Pacific War

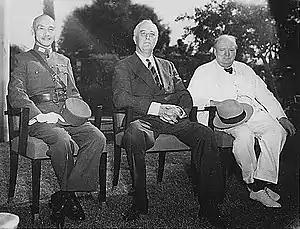
The Allied leaders of the Asian and Pacific Theaters: Generalissimo Chiang Kai-shek, Franklin D. Roosevelt, and Winston Churchill meeting at the Cairo Conference in 1943

Allied forces became aware via coastwatchers of a Japanese airfield under construction at Guadalcanal in the Solomon Islands. On 7 August 1942, 16,000 US Marines landed on Guadalcanal and the island of Tulagi in the Solomons. Vice Admiral Gunichi Mikawa, commander of the newly formed IJN Eighth Fleet at Rabaul, quickly sortied with the ships under his command to engage the Allied force off the northern coast of Guadalcanal. On the night of 8–9 August, Mikawa's ships surprised Allied naval forces in the Battle of Savo Island, sinking four Allied heavy cruisers and withdrawing with no losses of their own. The battle was one of the worst Allied naval defeats of the war. The Japanese victory was mitigated only by Mikawa's failure to attack the Allied transport ships, which had been left vulnerable by the defeat at Savo Island. Had Mikawa done so, the American troops on Guadalcanal would have been left dangerously isolated and undersupplied, and the first American counterattack in the Pacific may have been halted. Separately, and importantly, the Japanese originally perceived the American landings in the Solomons as nothing more than a reconnaissance operation.